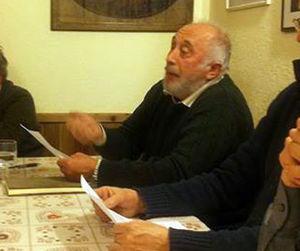
Joseph Henriet, né le 13 mars 1945 à Aoste, est un auteur, ethnologue et linguiste valdôtain.